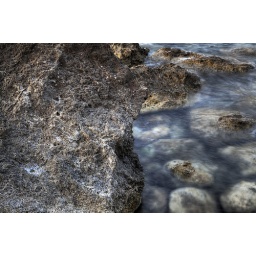
Gently flowing ocean waters embrace a rock textured by the passing of millennia